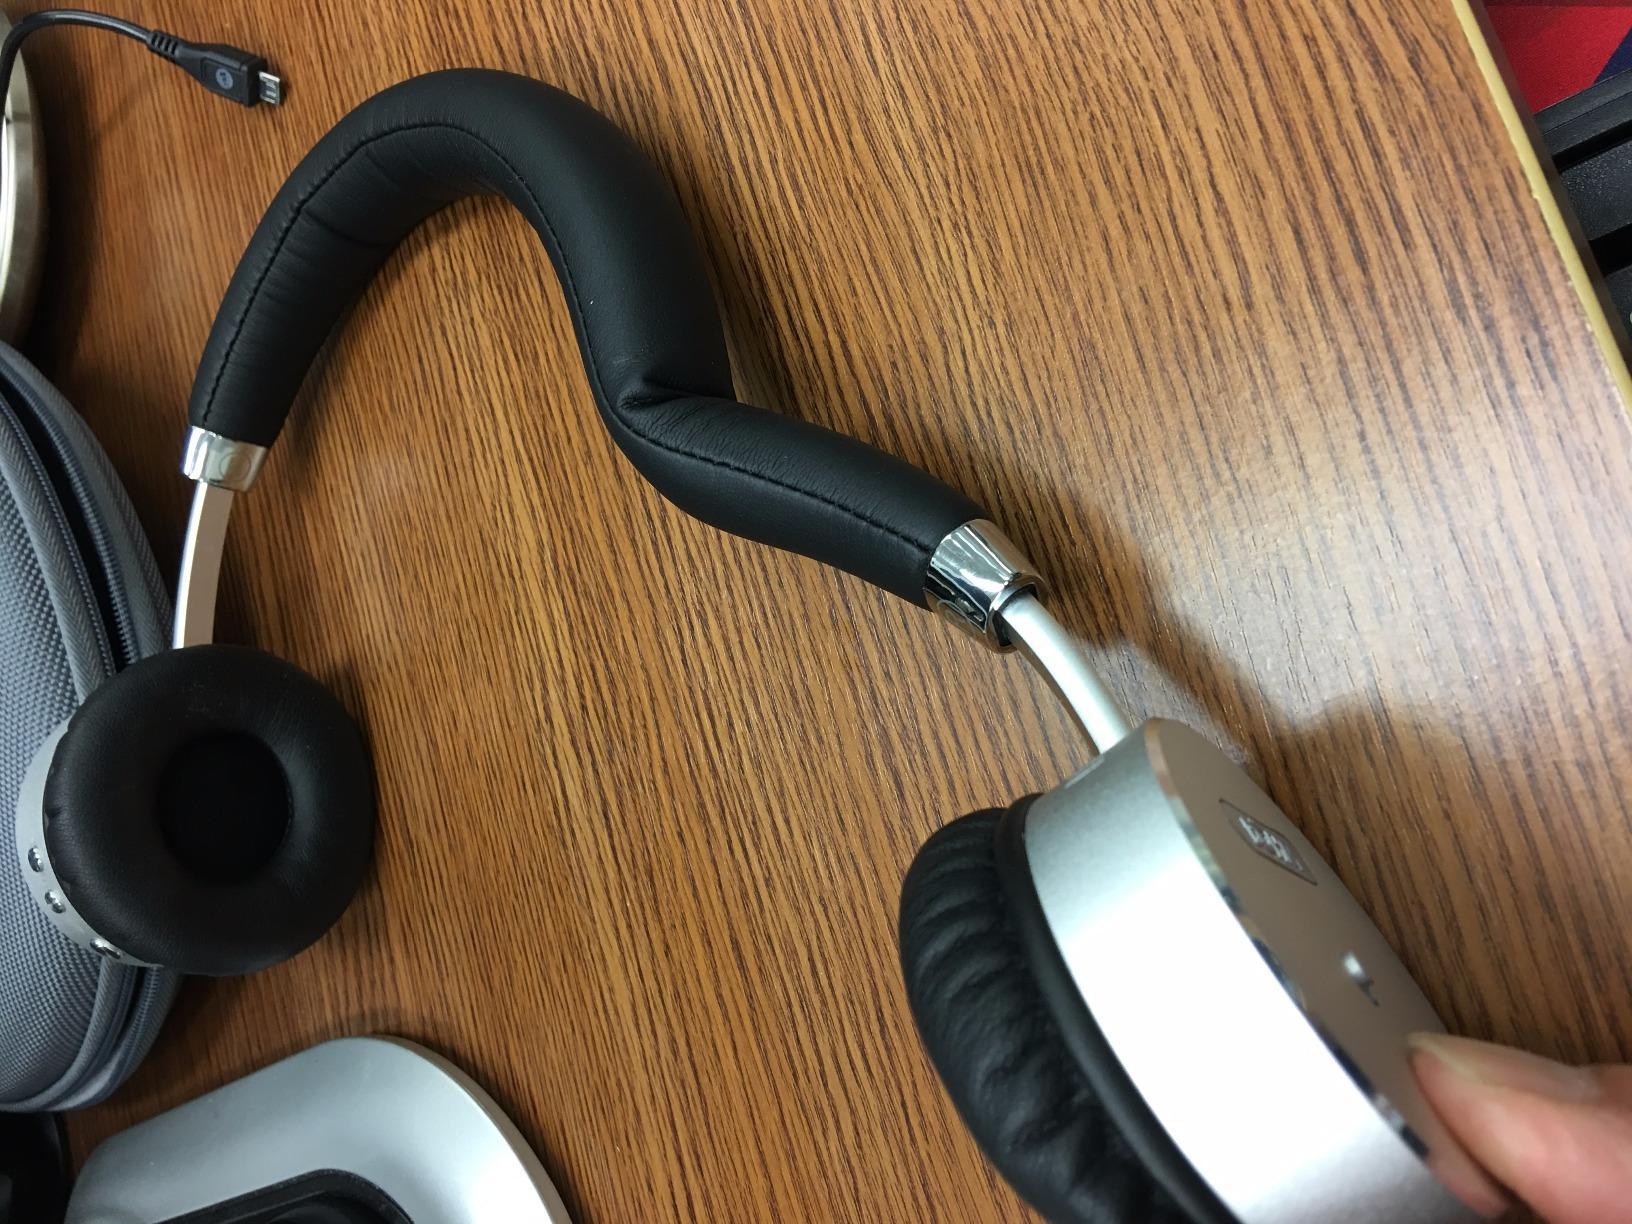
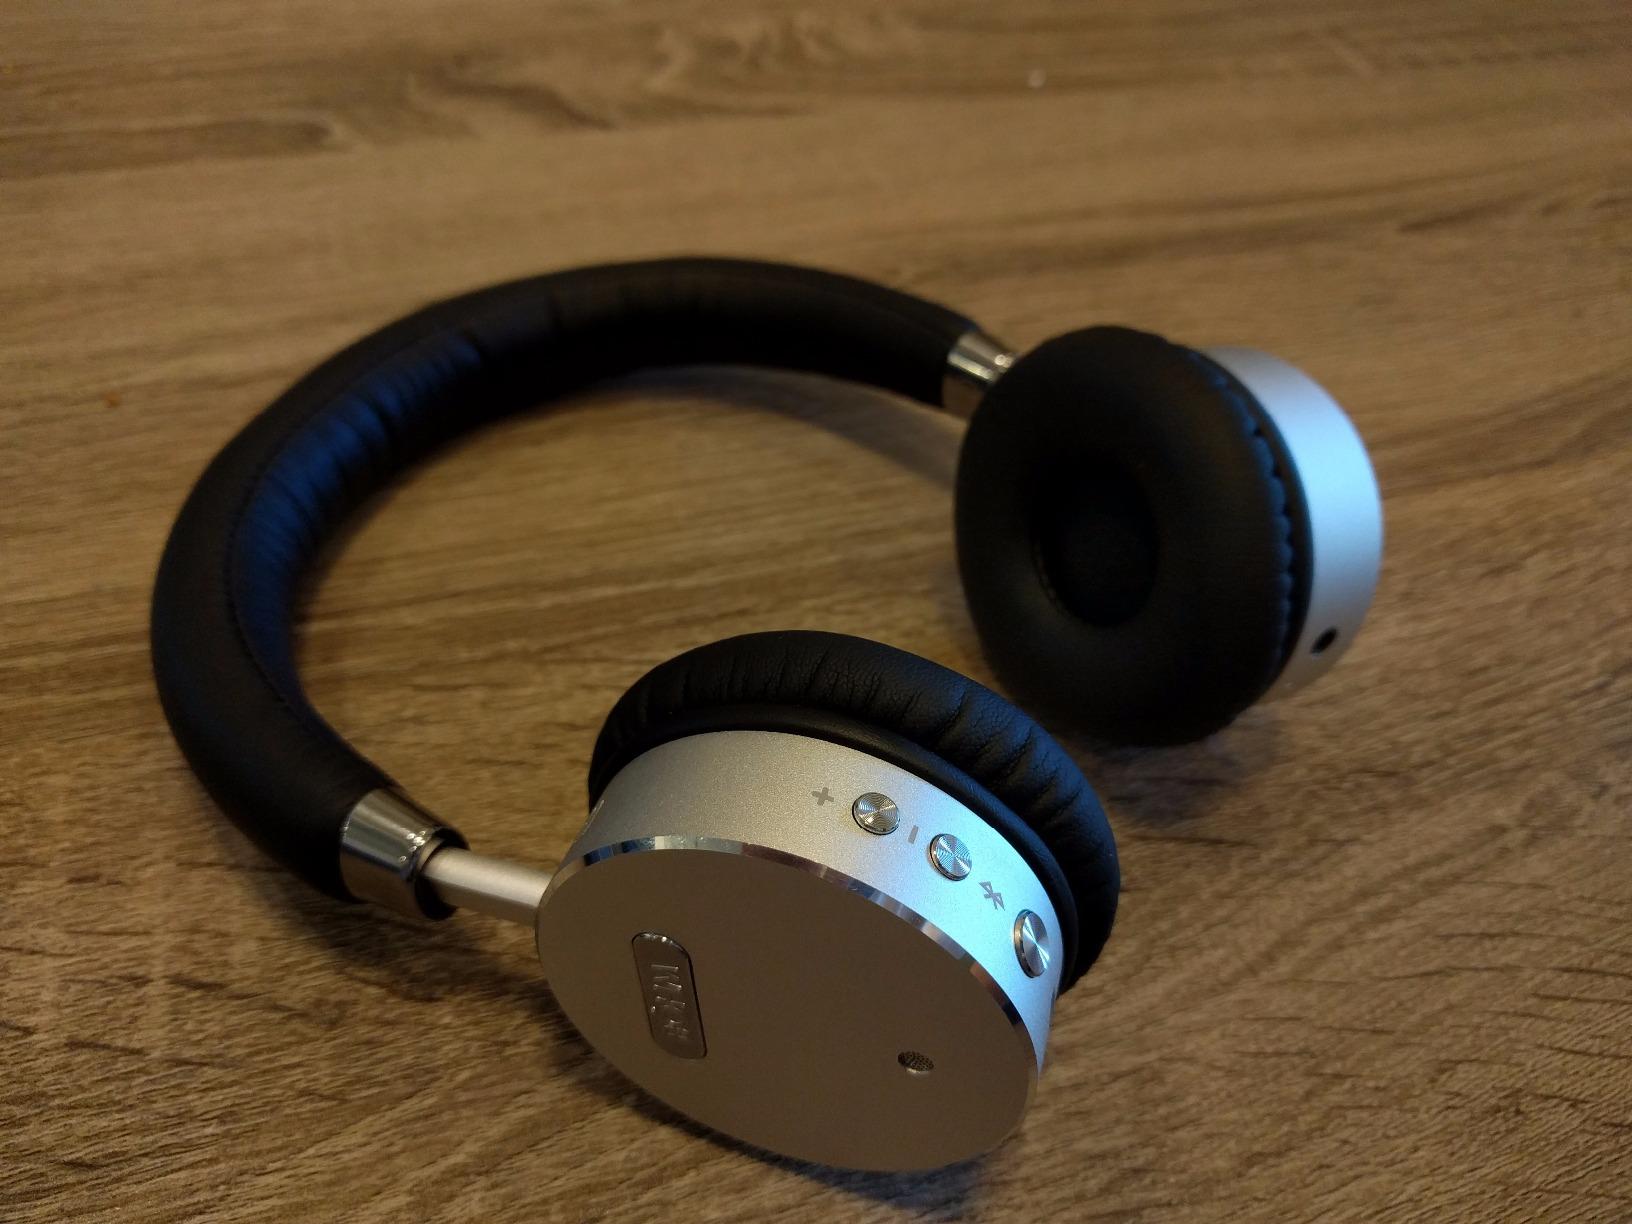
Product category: headphones
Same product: yes